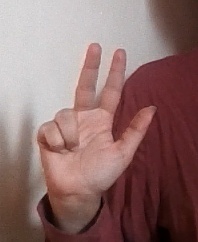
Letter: al